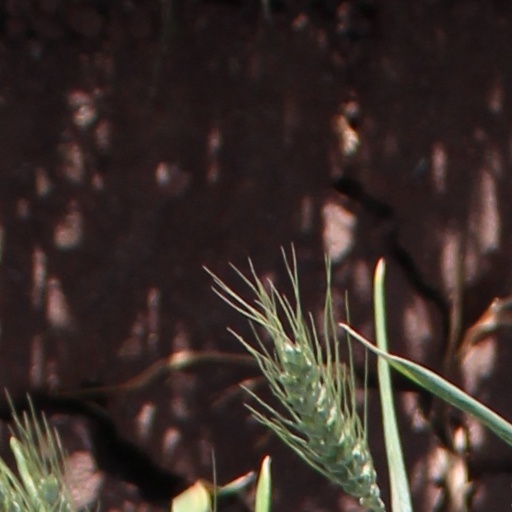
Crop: wheat